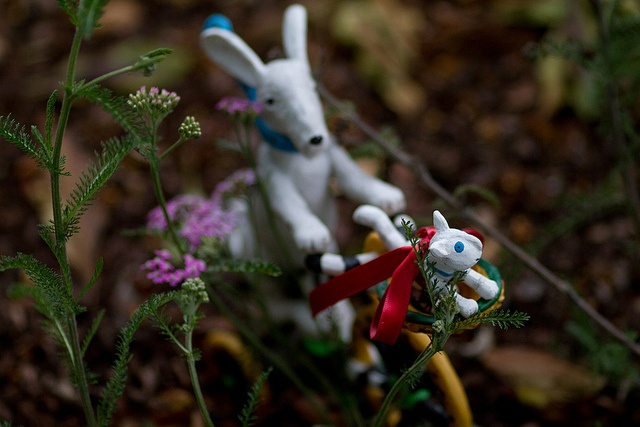
A toy cat and dog sitting on a plant
A pair of toy animals are in the flowers.
Posed animal figurines outside next to flowers showing a dog riding a bike with a cat in the basket.
A couple of small statue sculptures on display in a garden.
An animal statue on a bike sitting on the ground.